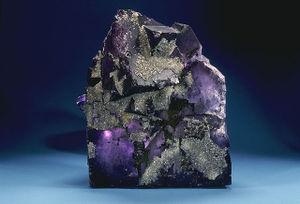
Un ion fluorure F⁻ est la forme ionique du fluor. Il s'agit d'un atome de fluor qui a gagné un électron pour avoir une couche saturée. En tant qu'halogène, le fluor forme un ion monovalent. Il porte une charge négative : c'est un anion. L’ion fluorure contient dans son nuage électronique 10 électrons